IBM System/34

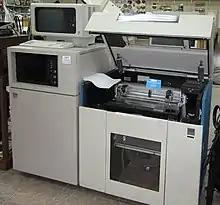
IBM System/34 with 5251 terminal (on top) and 5211 printer (right, with top opened)

The System Support Program (SSP) was the only operating system of the S/34. It contained support for multiprogramming, multiple processors, 36 devices, job queues, printer queues, security, indexed file support. Fully installed, it was about 5 MB. The Operational Control Language (OCL) was the control language of SSP.